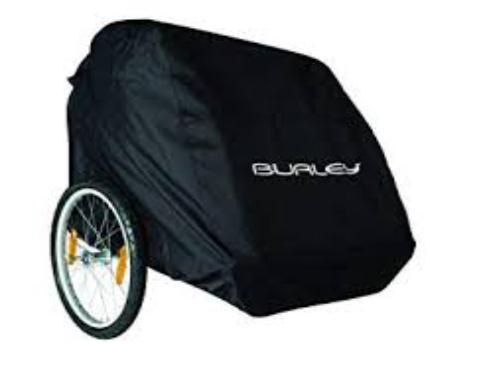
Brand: burley design
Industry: Others